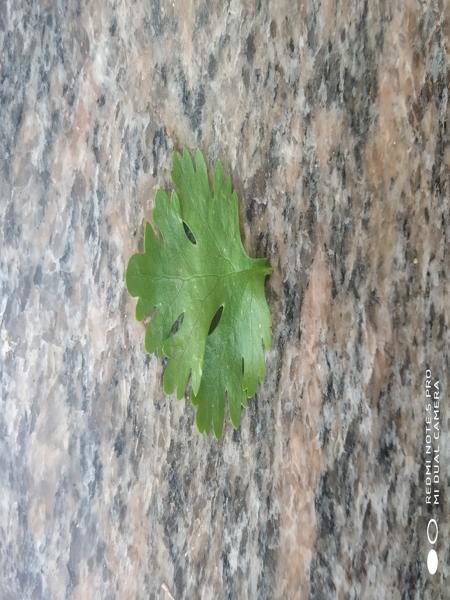
Plant: Coriender